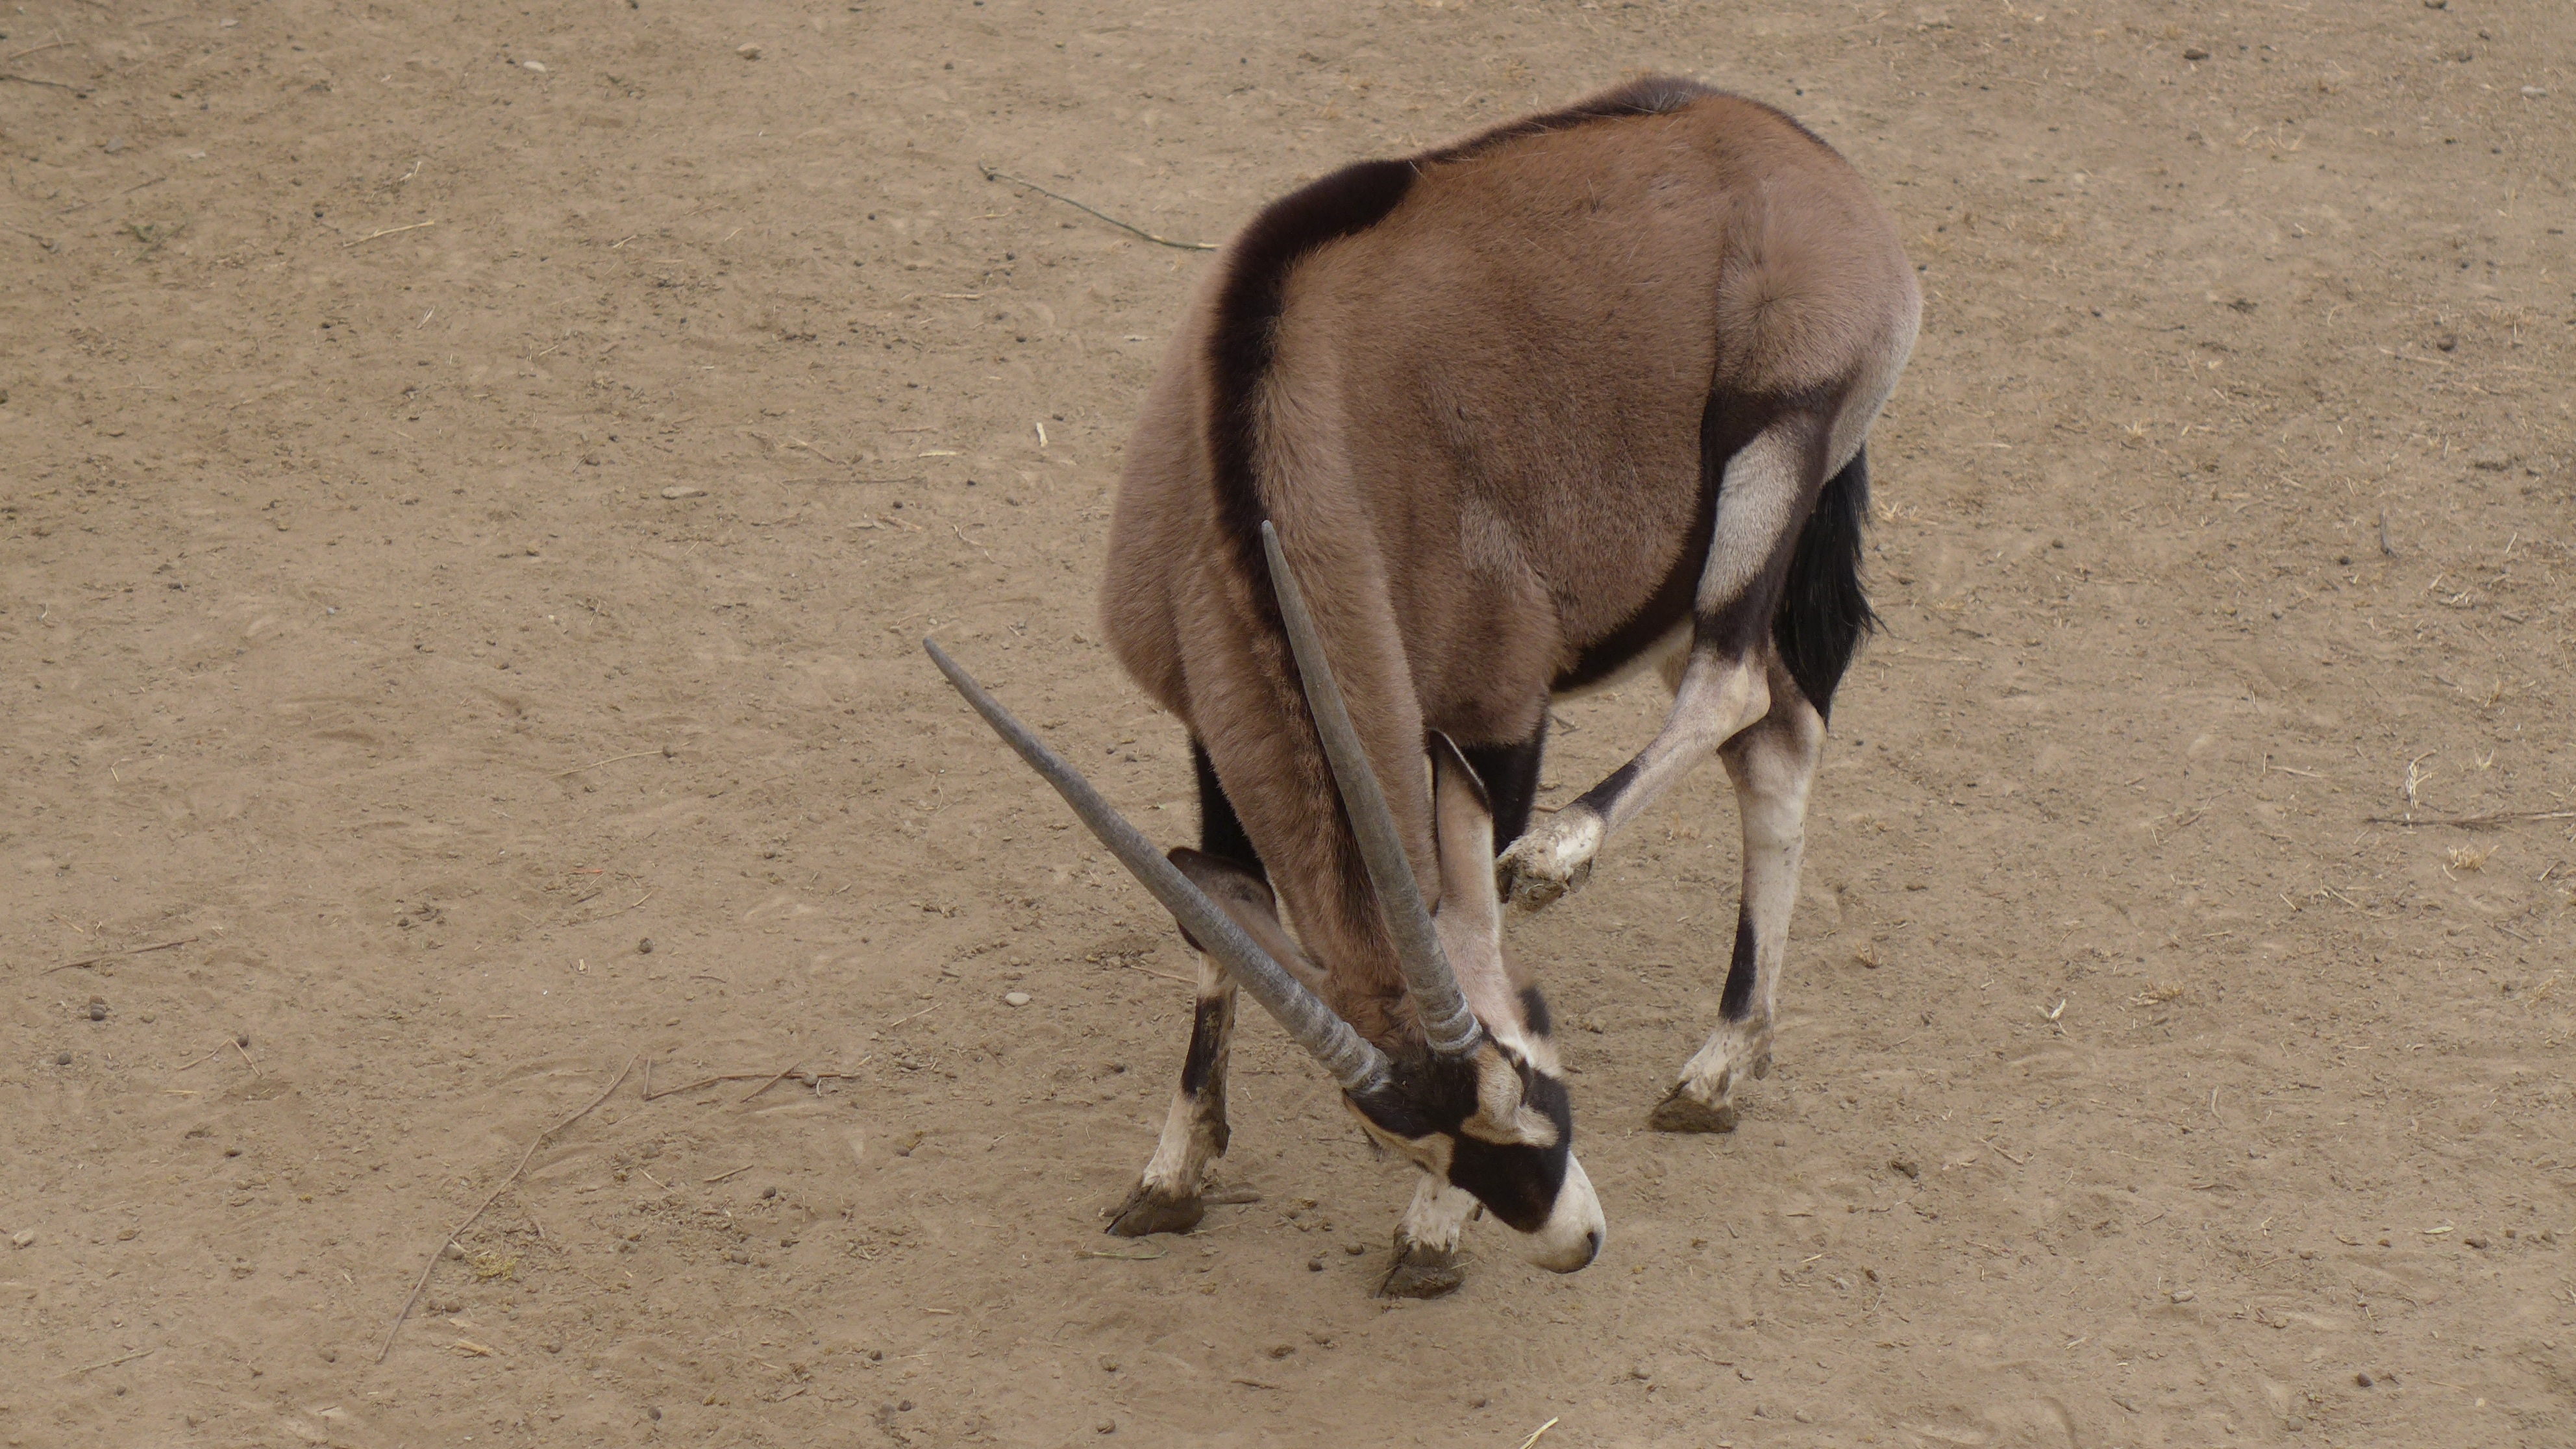
animal, wildlife, horn, mammal, fauna, antelope, gazelle, vertebrate, springbok, oryx, gemsbok, cow goat family, the wild ass